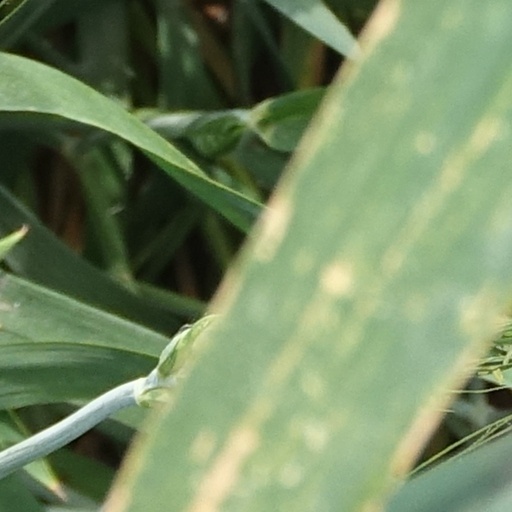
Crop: wheat